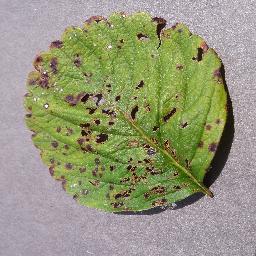
Label: Strawberry___Leaf_scorch